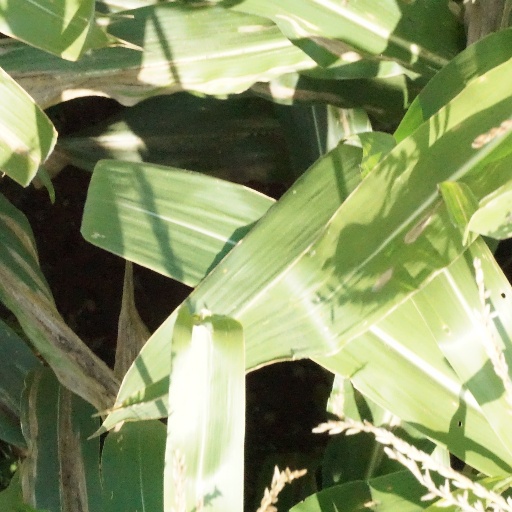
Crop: maize; corn